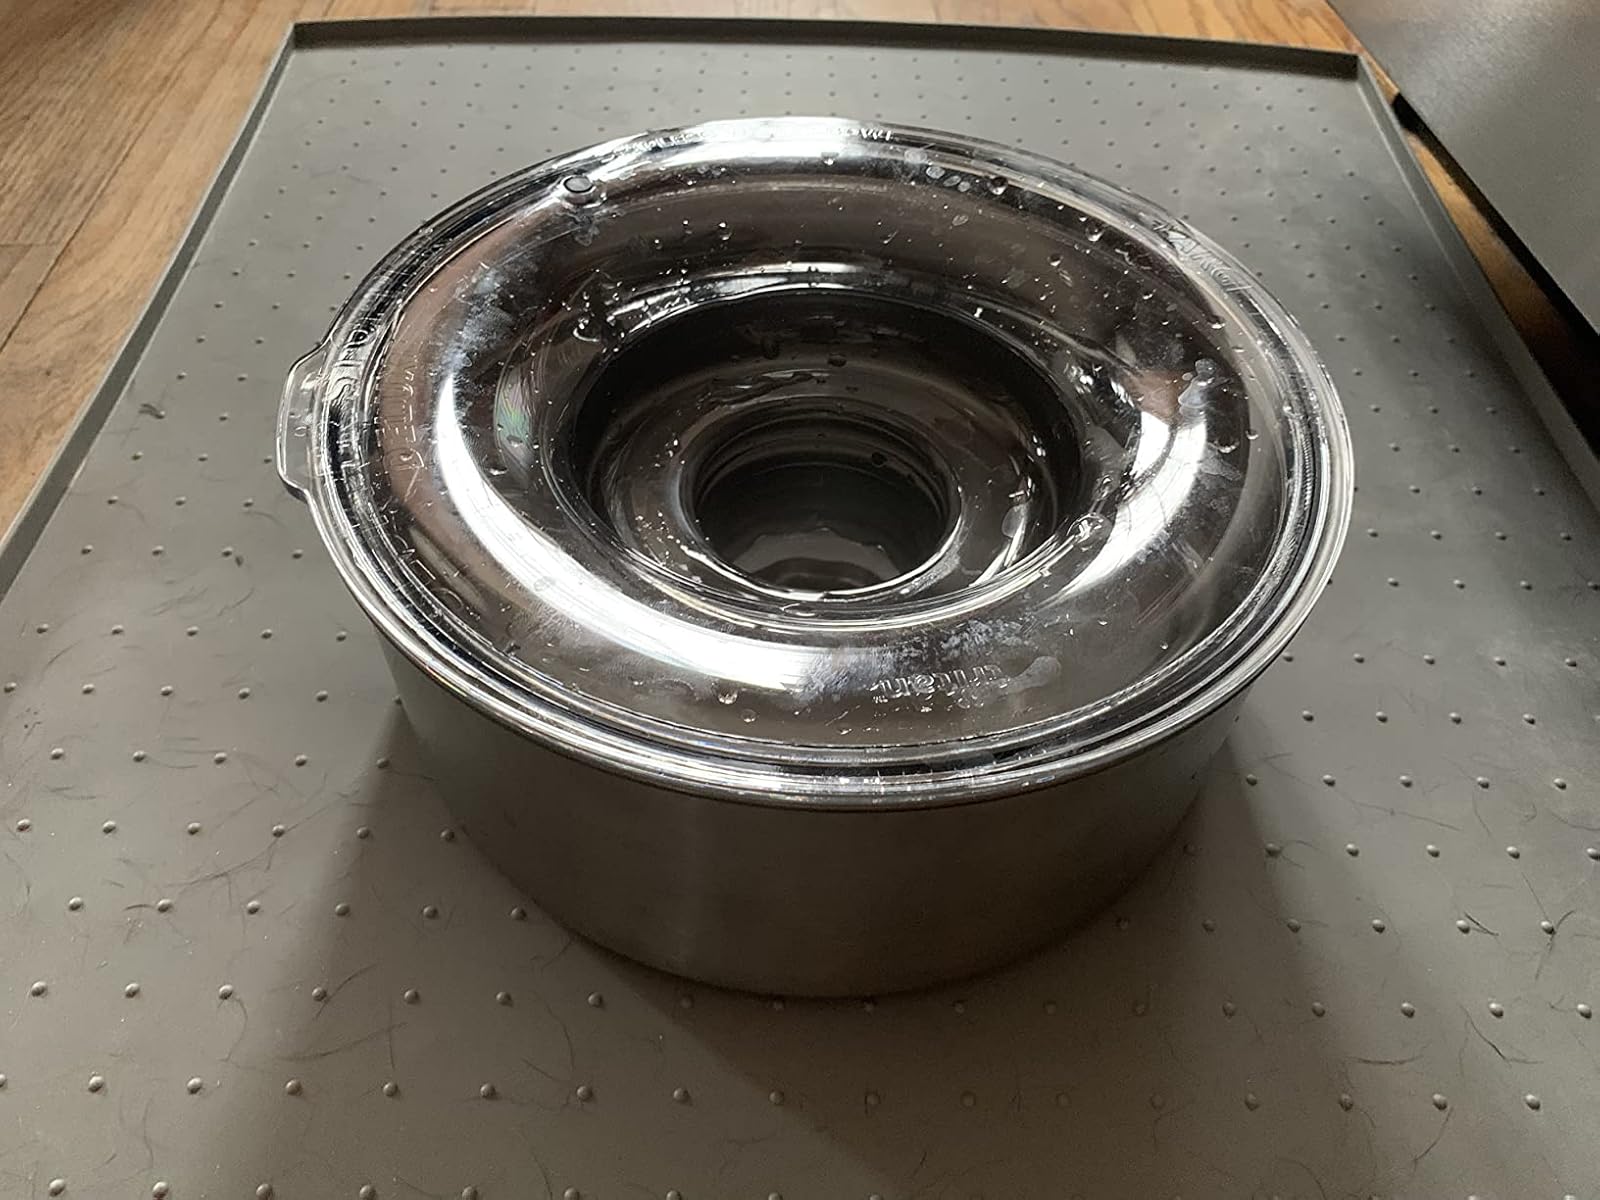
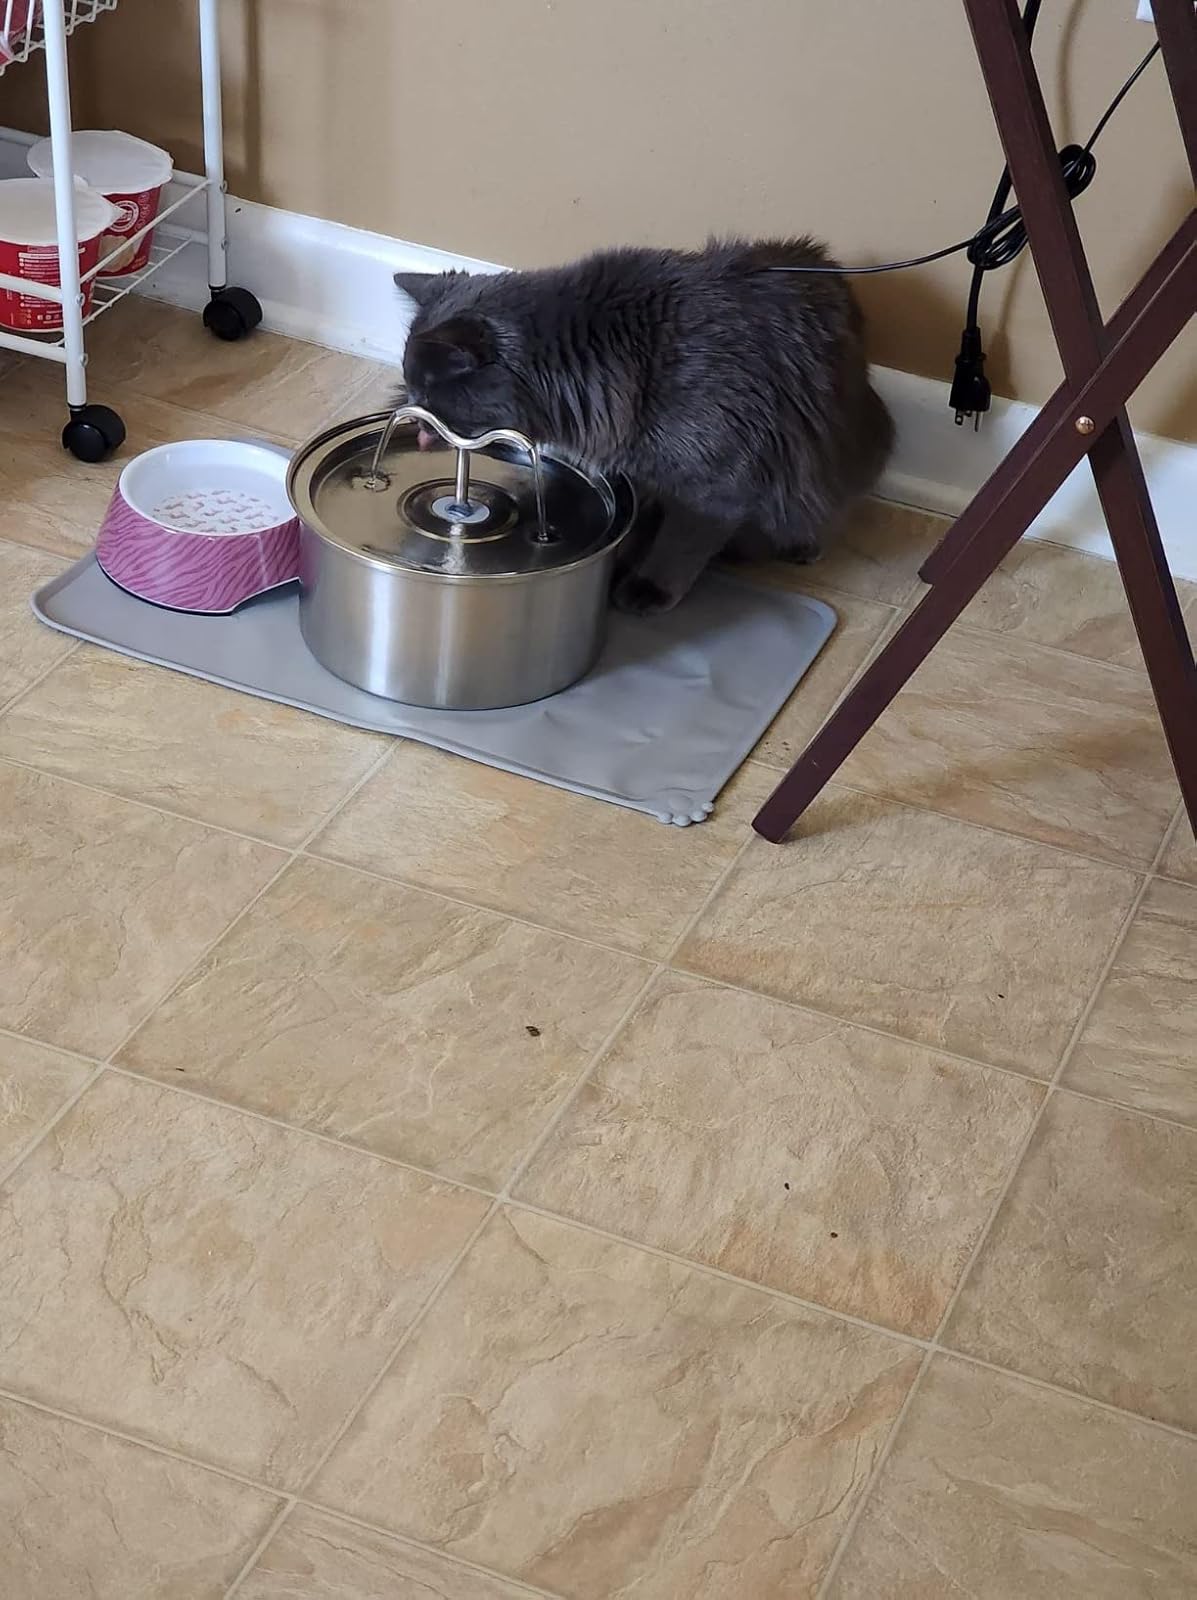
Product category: items_bowl
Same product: no